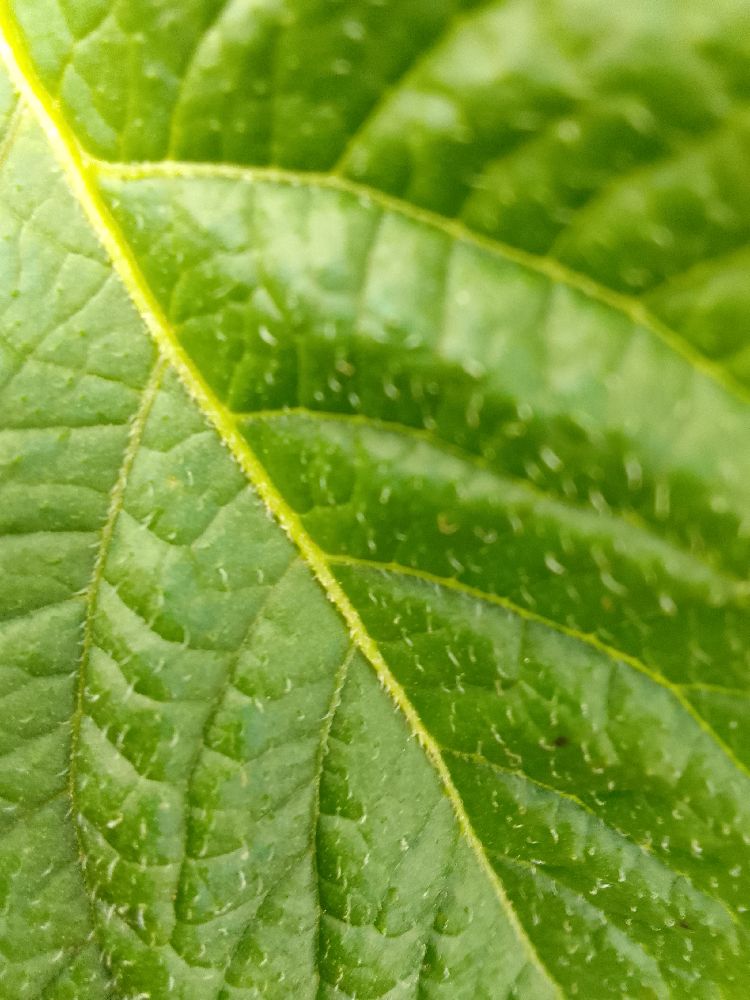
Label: Healthy